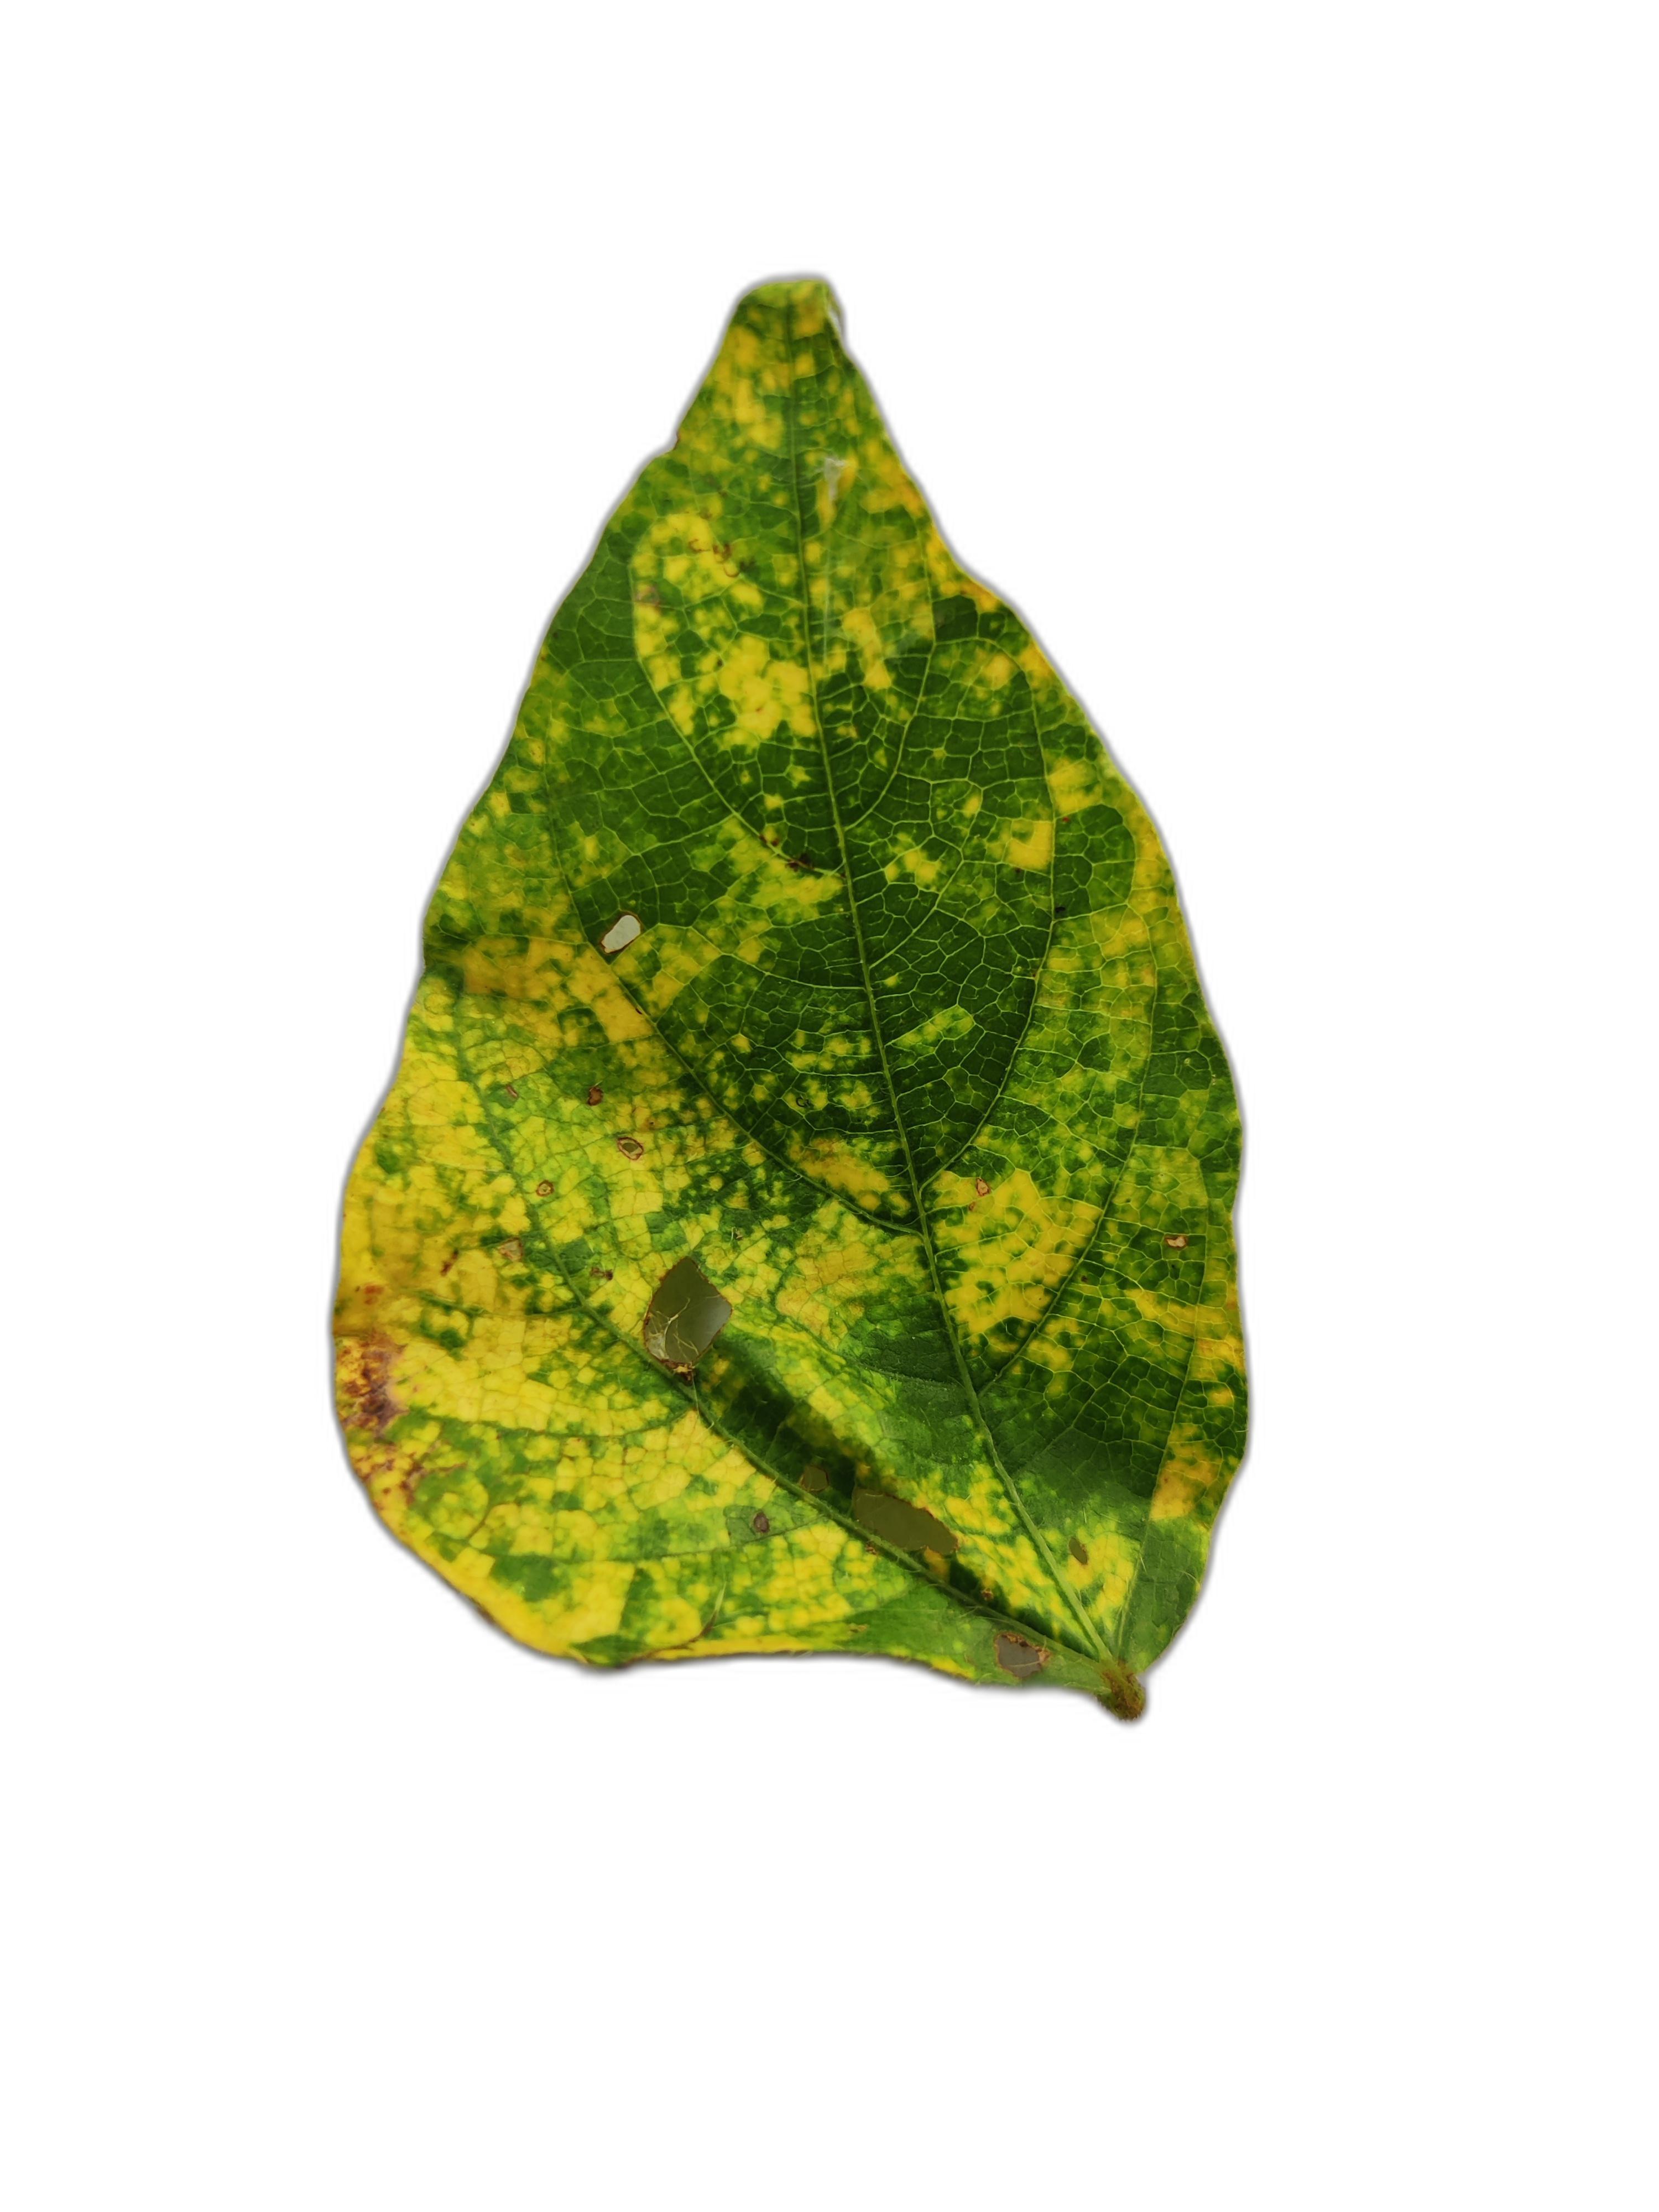
Label: Yellow Mosaic